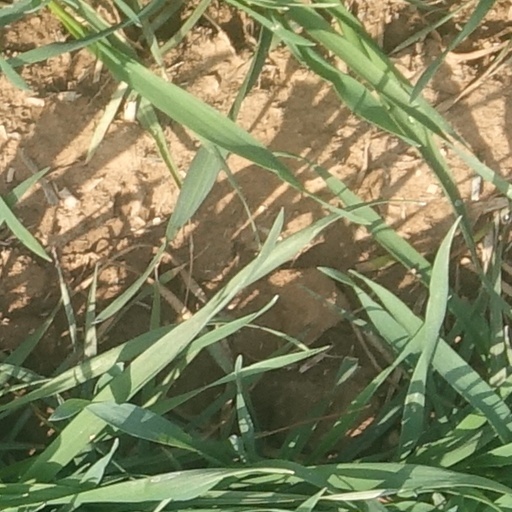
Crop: wheat